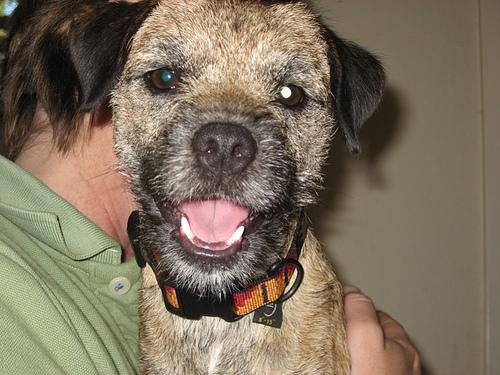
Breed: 206-n000007-Border_terrier